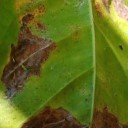
Label: Miner